Sukob

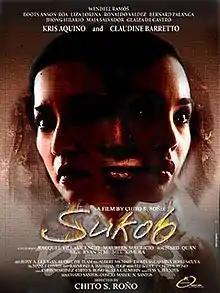
Philippine theatrical poster

Sukob, also known as The Wedding Curse, is a 2006 Filipino supernatural horror film directed by Chito S. Roño and starring Kris Aquino and Claudine Barretto. "Sukob" was considered as the highest-grossing Filipino film of all-time earning ₱203 million, until 2009 when it was surpassed by the romance film "You Changed My Life." The film's premise is based on a Filipino superstition "sukob" in which one should not get married within the same year an immediate relative dies or marries.